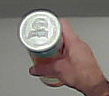
Product: pringles_paprika